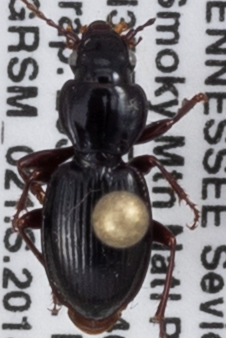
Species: Cyclotrachelus freitagi
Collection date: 2018-06-26
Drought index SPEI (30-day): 0.396
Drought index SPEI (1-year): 0.23
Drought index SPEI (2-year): -0.274